Friedrich Carl Lehmann

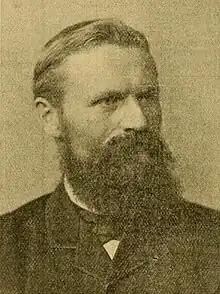

Friedrich Carl Lehmann (27 November 1850 – 23 November 1903) was a German Consul to Colombia, mining engineer, amateur botanist and mycologist, and botanical collector.